Louis Wain

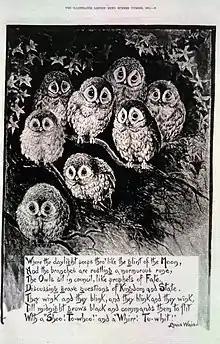
Poem on Owls by Louis Wain

Wain was a prolific artist, completing hundreds of pictures a year. His early work was mostly for periodicals but in the 1890s he turned his hand to illustrating children's books; over his lifetime there would be more than 100. He wrote many of the books he illustrated, and, as an acknowledged expert on cats, contributed the section on the domestic cat in Hutchinson's "The Living Animals of the World" (1901). In 1901, Wain produced the first "Louis Wain Annual", which were published every year from 1901 to 1915 and in 1921. Between 1900 and 1940, 75 different publishers, including Raphael Tuck & Sons and Valentine & Sons, produced over 1100 of his images in postcard form. His work was also used in advertisements. Wain worked with a variety of media including watercolour, body colour, pen and ink, pencil, silverpoint, chalk and oil. His period of greatest popularity was in the years before World War I when he portrayed Edwardian society at leisure. His cats dressed as humans took part in sports, went to the seaside, tea parties, restaurants and celebrated Christmas, with activities sometimes ending in mishap and mayhem. Wain's world was "funny, edgy and animated".